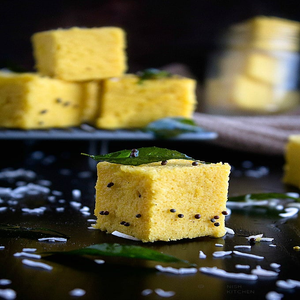
Dish: dhokla